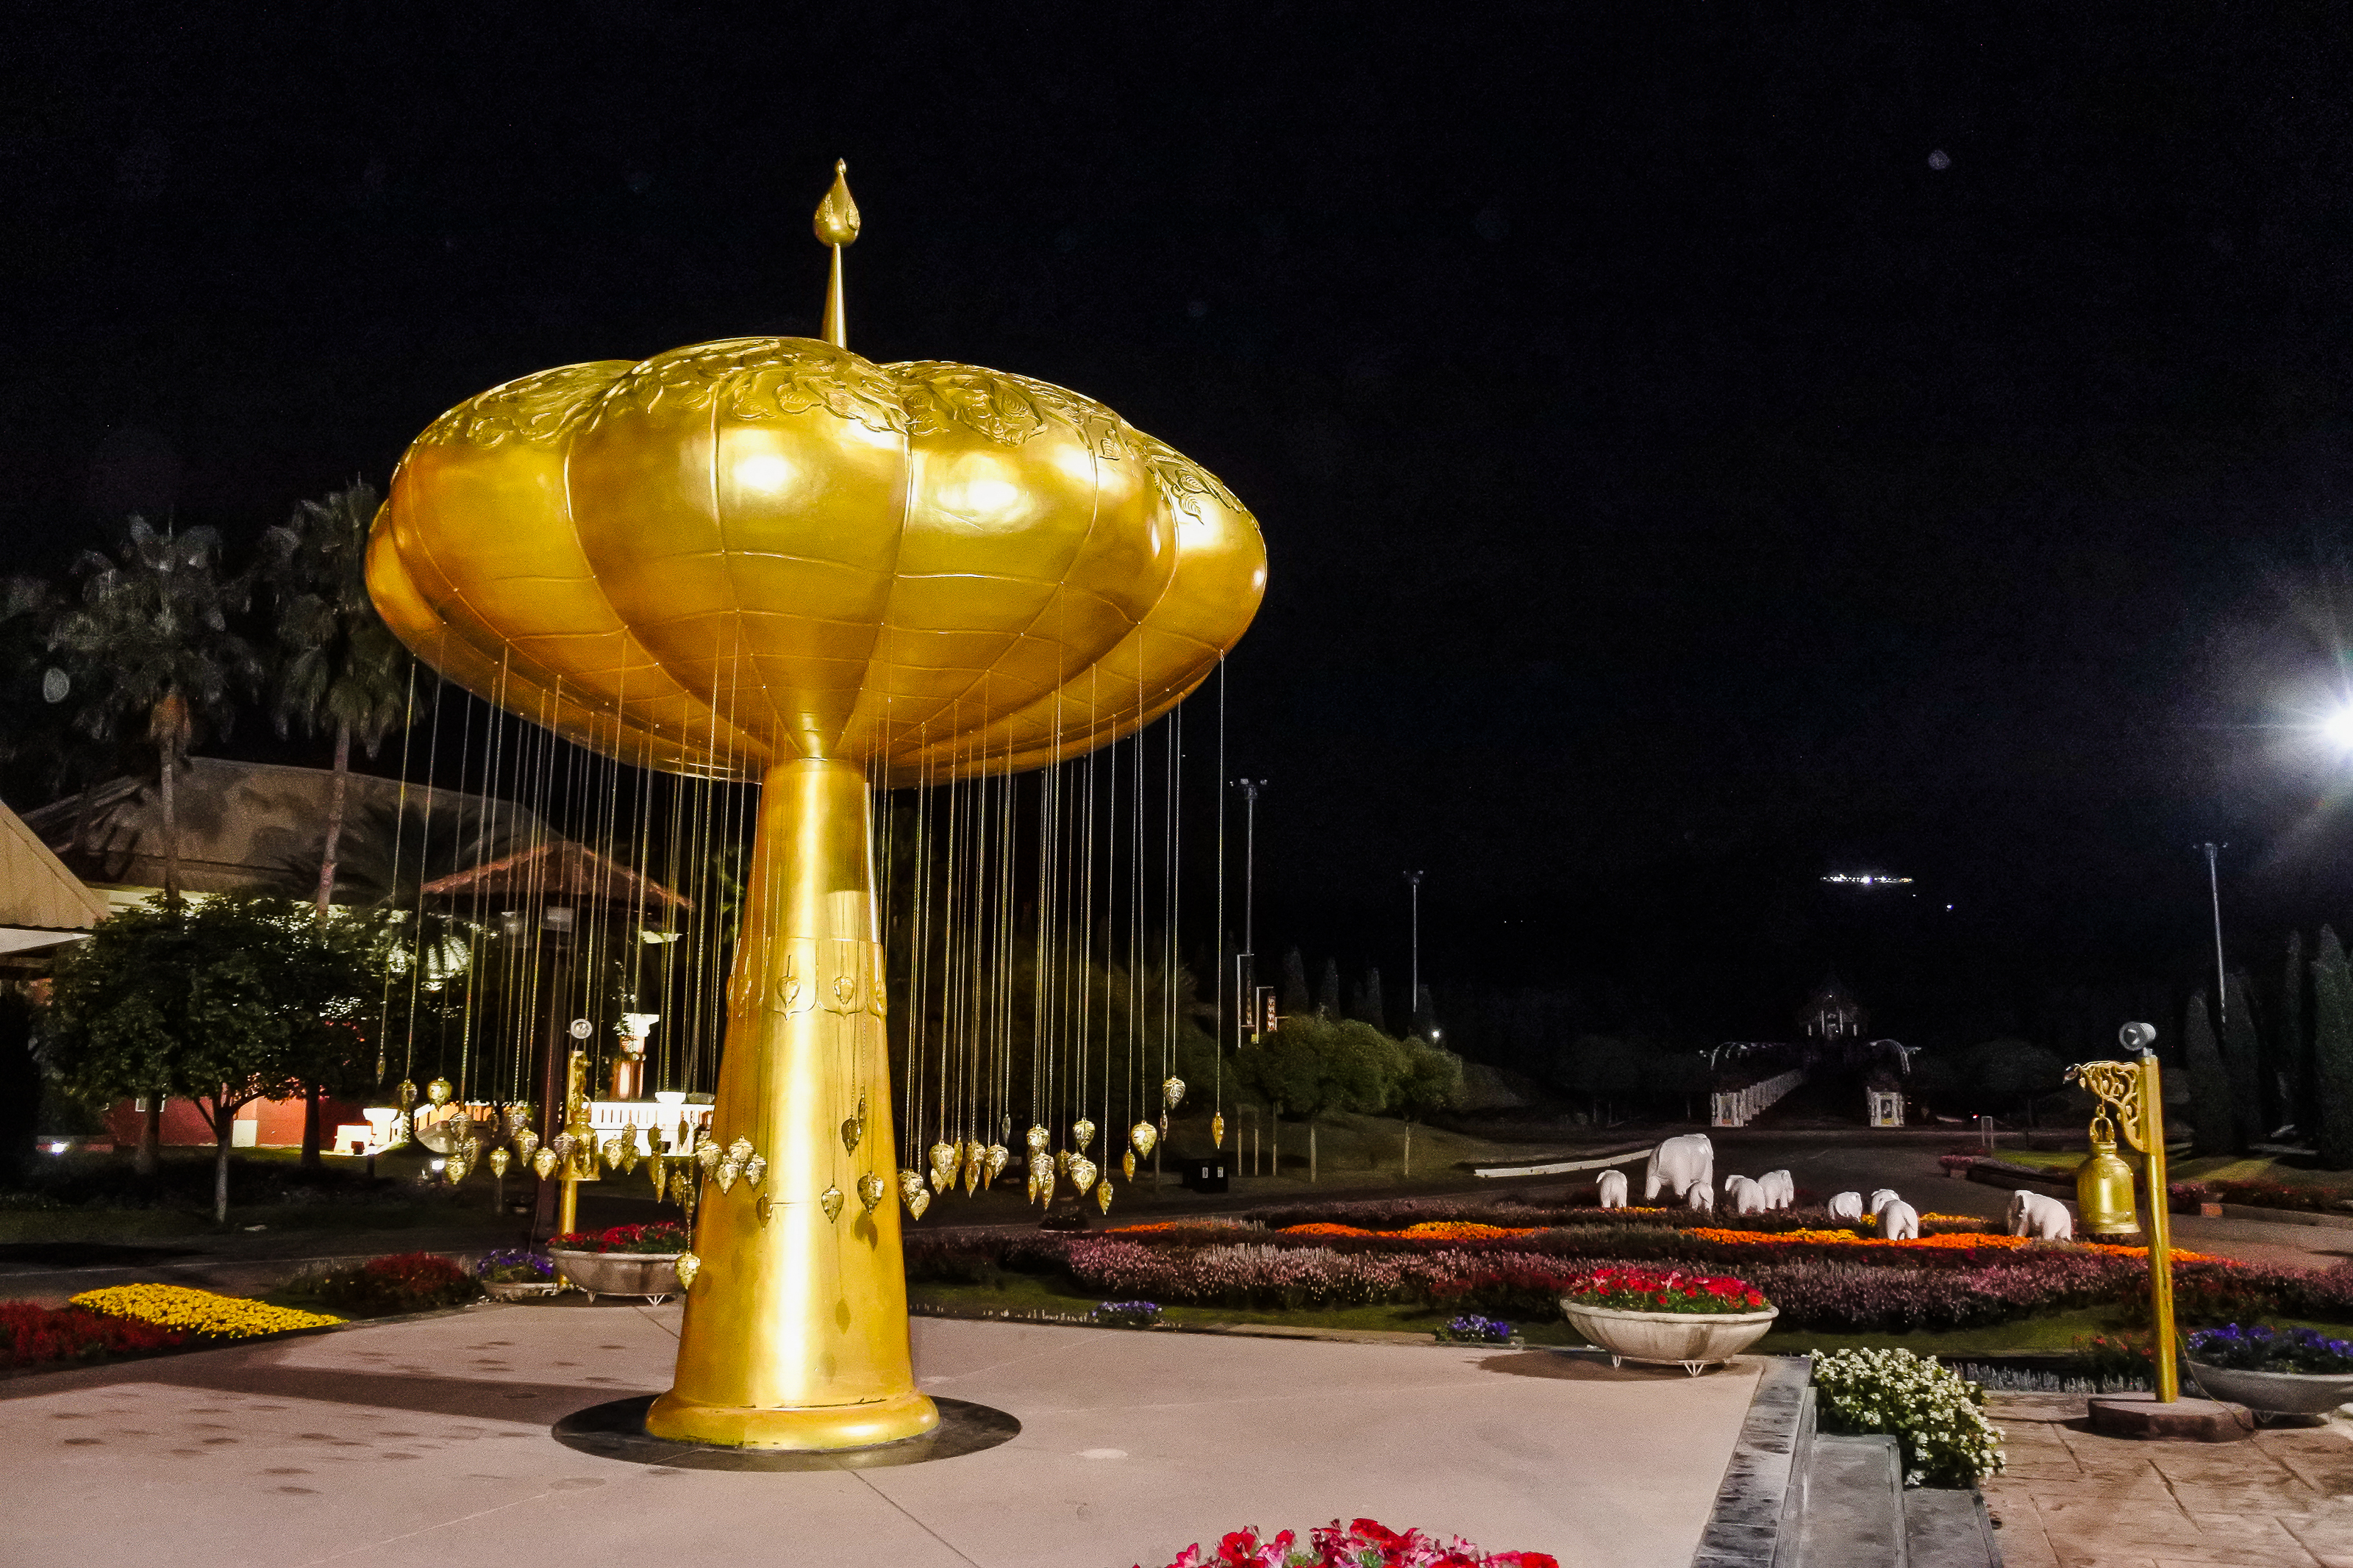
castle, dusk, flora, scenic, building, scene, beautiful, view, botanical, pavilion, thailand, landmark, palace, sky, reflection, thai, water, shrine, traditional, cultral, lake, southeast, pond, gardens, destination, regal, scenery, mai, place, expo, park, architecture, exhibition, famous, historic, nature, moat, asia, asian, chiang, outdoors, culture, sunset, temple, garden, evening, travel, royal, ratchaphruek, yellow, night, lighting, street light, world, tourism